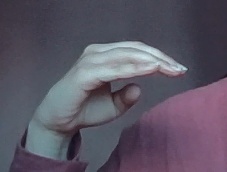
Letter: jeem